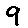
Label: 9